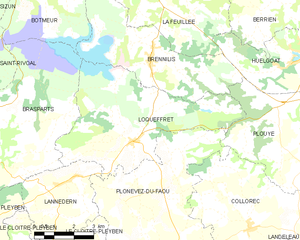
Loqueffret, en breton Lokeored, est une commune du centre du Finistère, en région Bretagne, dans l'ouest de la France. Situé au sud des monts d'Arrée, dans la partie orientale du Parc naturel régional d'Armorique, c'est un petit village rural, ancienne patrie des Pilhaouers.